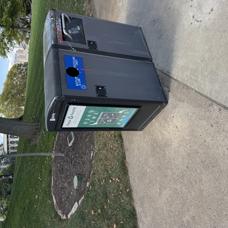
Label: recycling